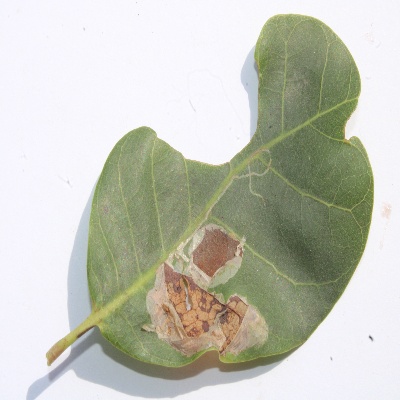
Crop: Cashew
Condition: leaf miner